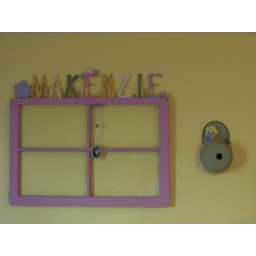
old window on the wall in kenz'r room without a &amp;quot;real&amp;quot; window